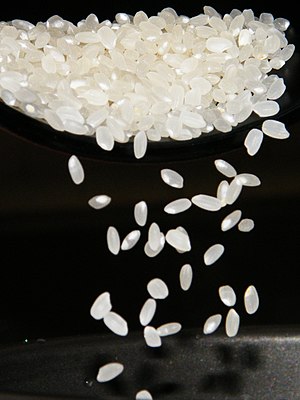
Koshihikari
Koshihikari.
Koshihikari er en rissort, der især dyrkes i Japan, men også i Australien og USA.